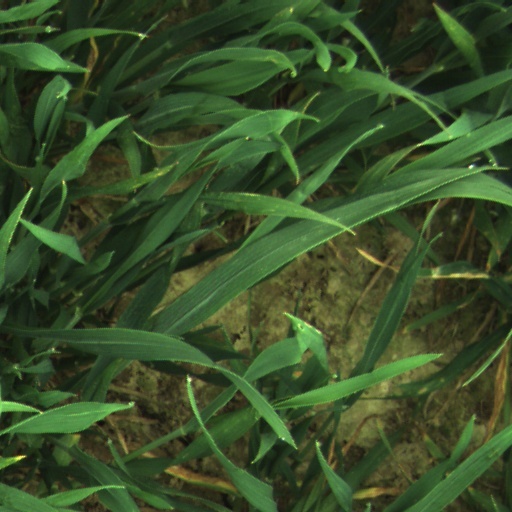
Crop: wheat